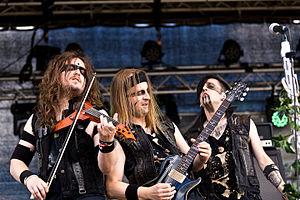
Elvenking est un groupe de folk et power metal italien. Le style musical du groupe mêle des éléments de musique classique, heavy metal, hard rock, pop, et musique progressive.